Lewis Capaldi

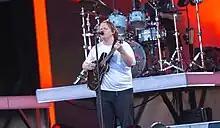
Capaldi performing at the 2023 Glastonbury Festival

The "Breach" track "Someone You Loved" became Capaldi's breakthrough single, charting in 29 countries. During his 2019 tour with Bastille, the song reached number one on the UK Singles Chart and remained at the position for 7 weeks. It also reached number one on the "Billboard" Hot 100, making him the first Scottish solo artist to top the US charts since Sheena Easton in 1981. The song received a Grammy nomination for Song of the Year. According to the IFPI, the song was the 9th biggest global single of 2019. Another "Breach" track "Grace" reached a new peak of No. 9 in the UK that year. Both songs were included on his debut album "Divinely Uninspired to a Hellish Extent". The instant grat single "Hold Me While You Wait" entered the UK Singles Chart at No. 4. The album was the biggest selling album in the UK in five years, spending five weeks at number one in its first six weeks of release.